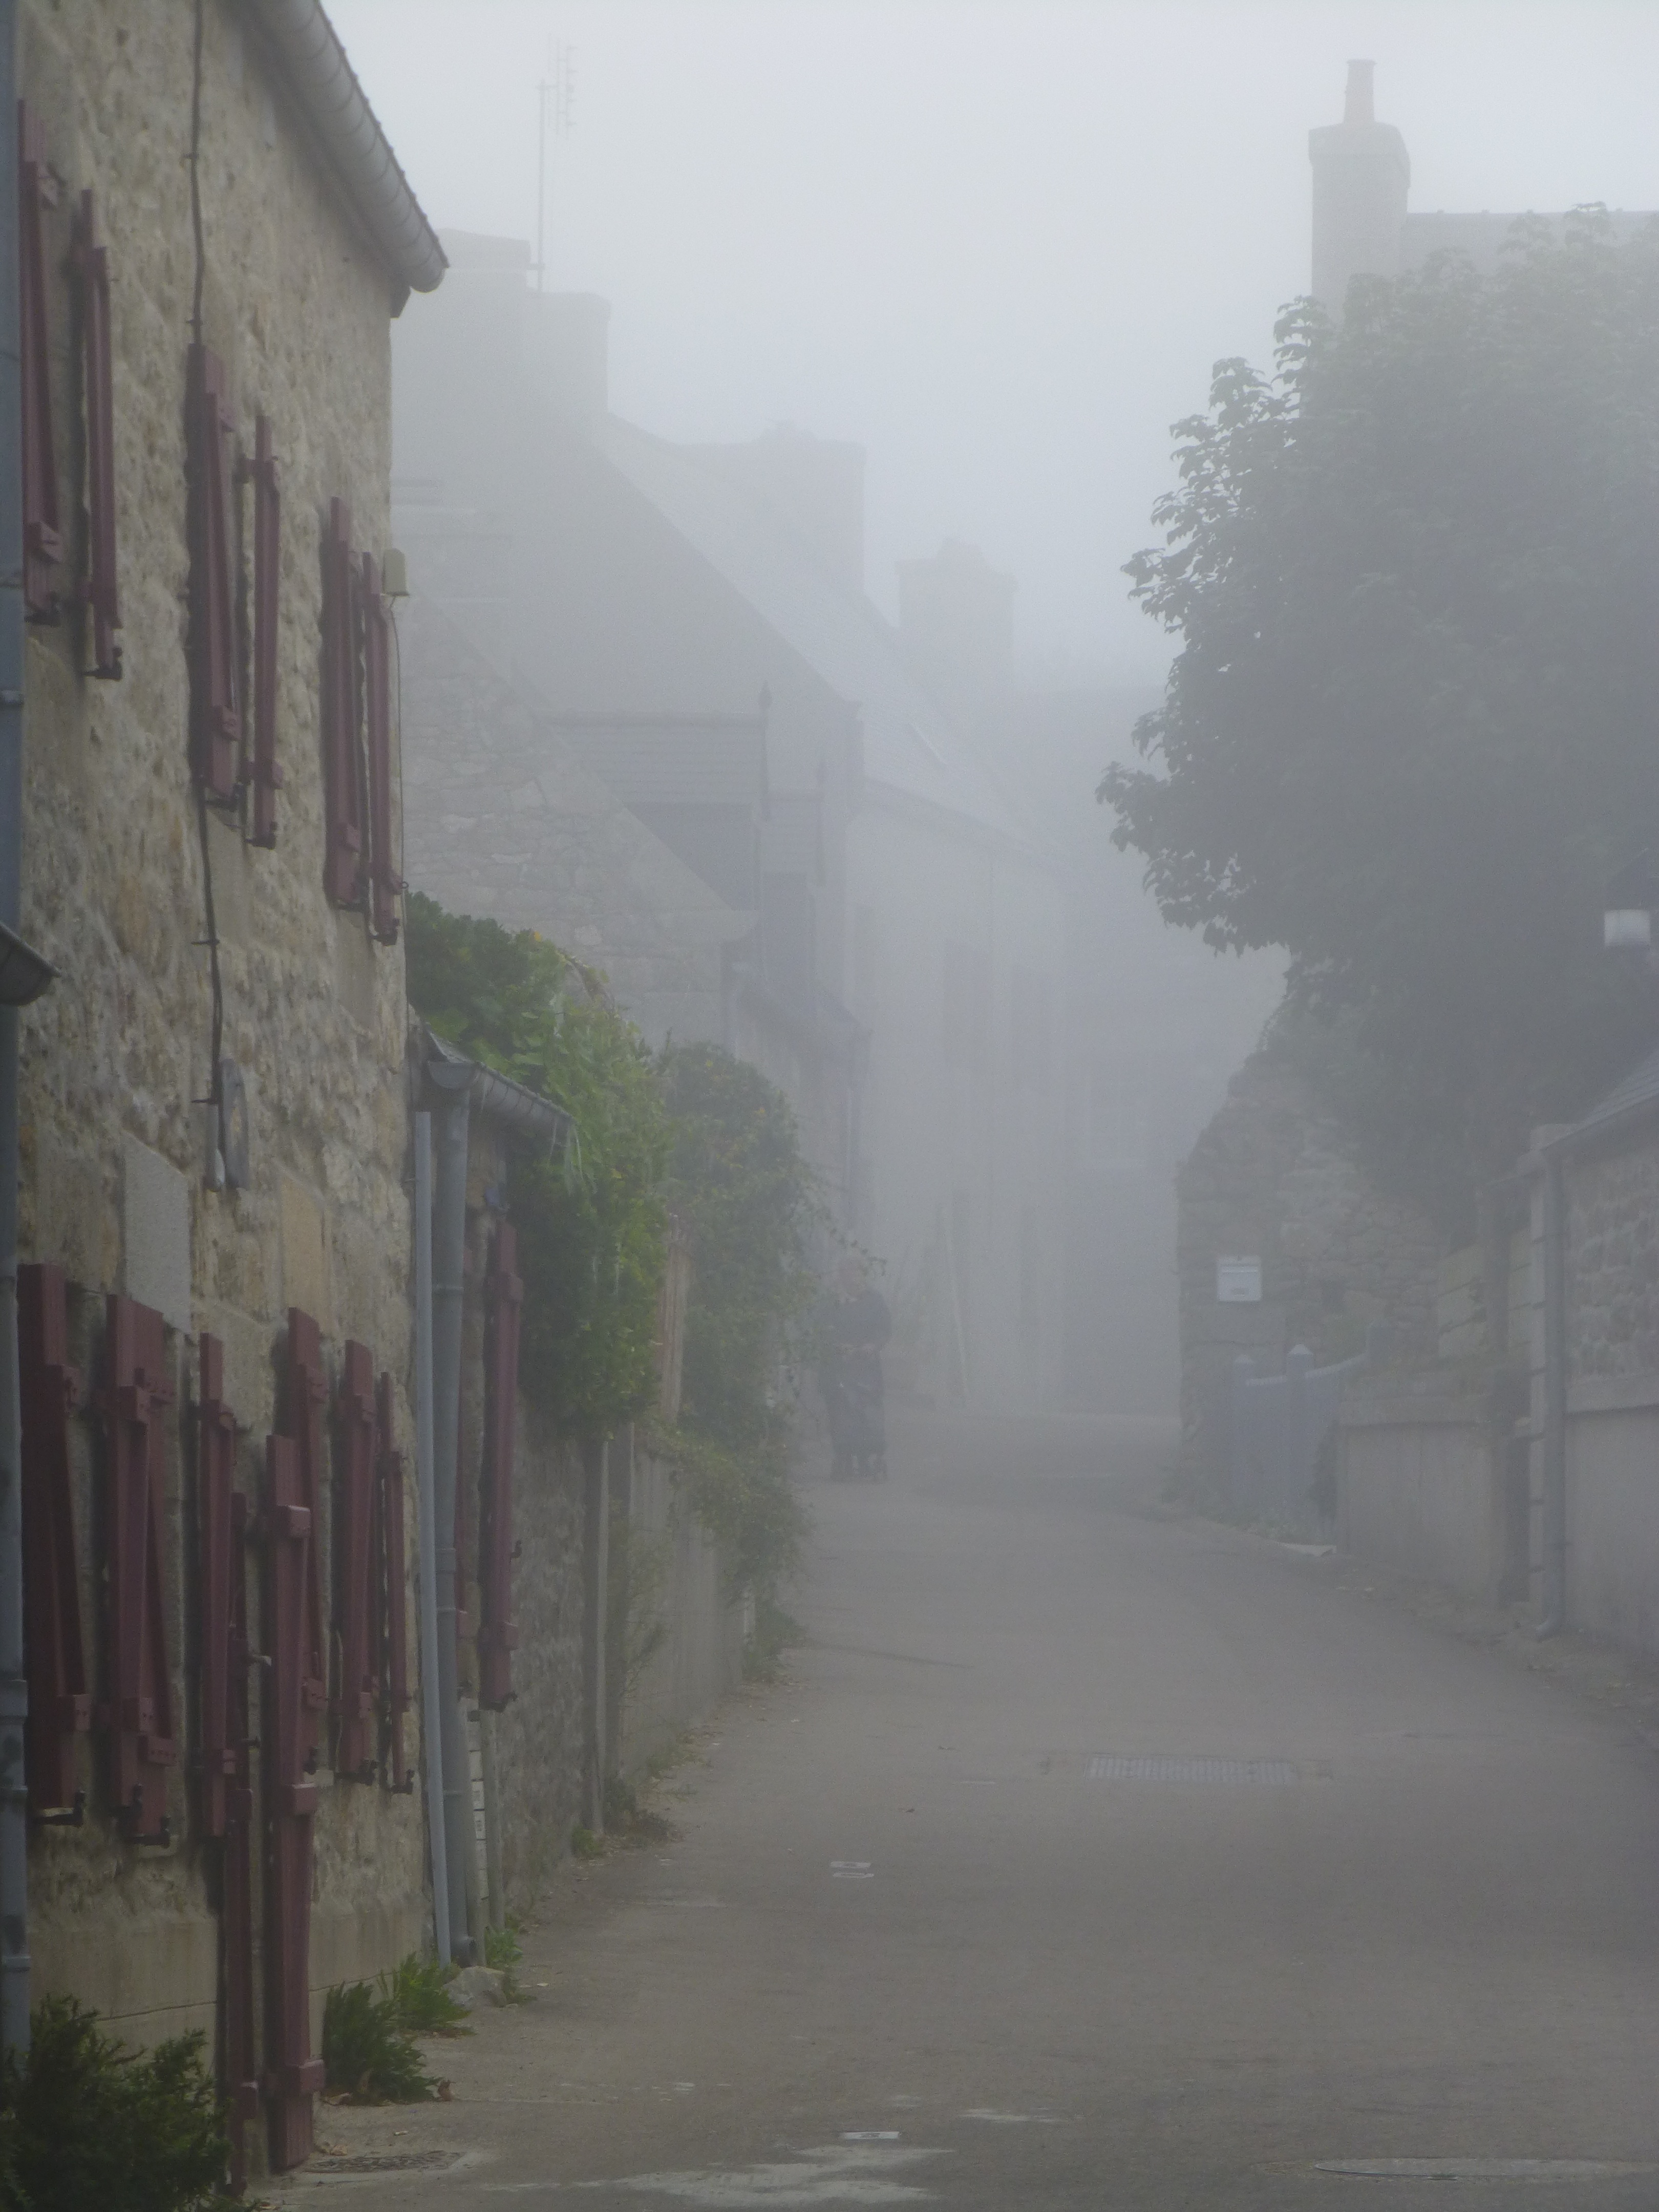
landscape, snow, winter, fog, road, mist, street, morning, rain, alley, autumn, weather, haze, lane, infrastructure, blizzard, freezing, brittany, drizzle, atmospheric phenomenon, winter storm